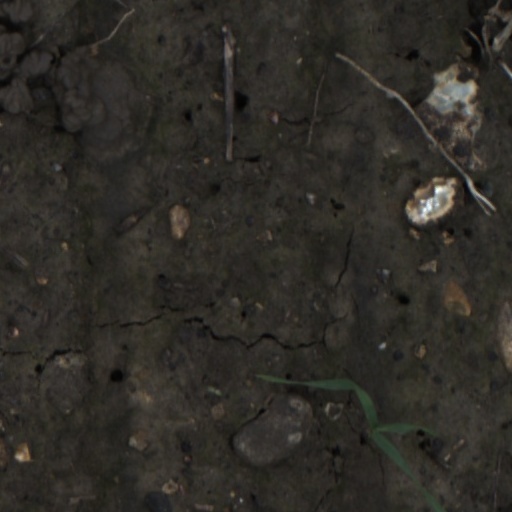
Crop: wheat